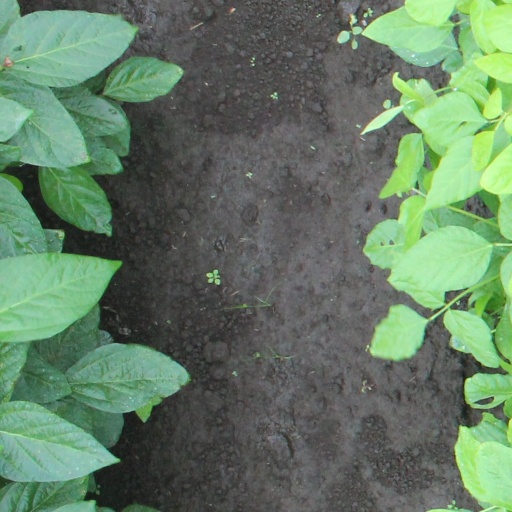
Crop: soybean